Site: brandenburg
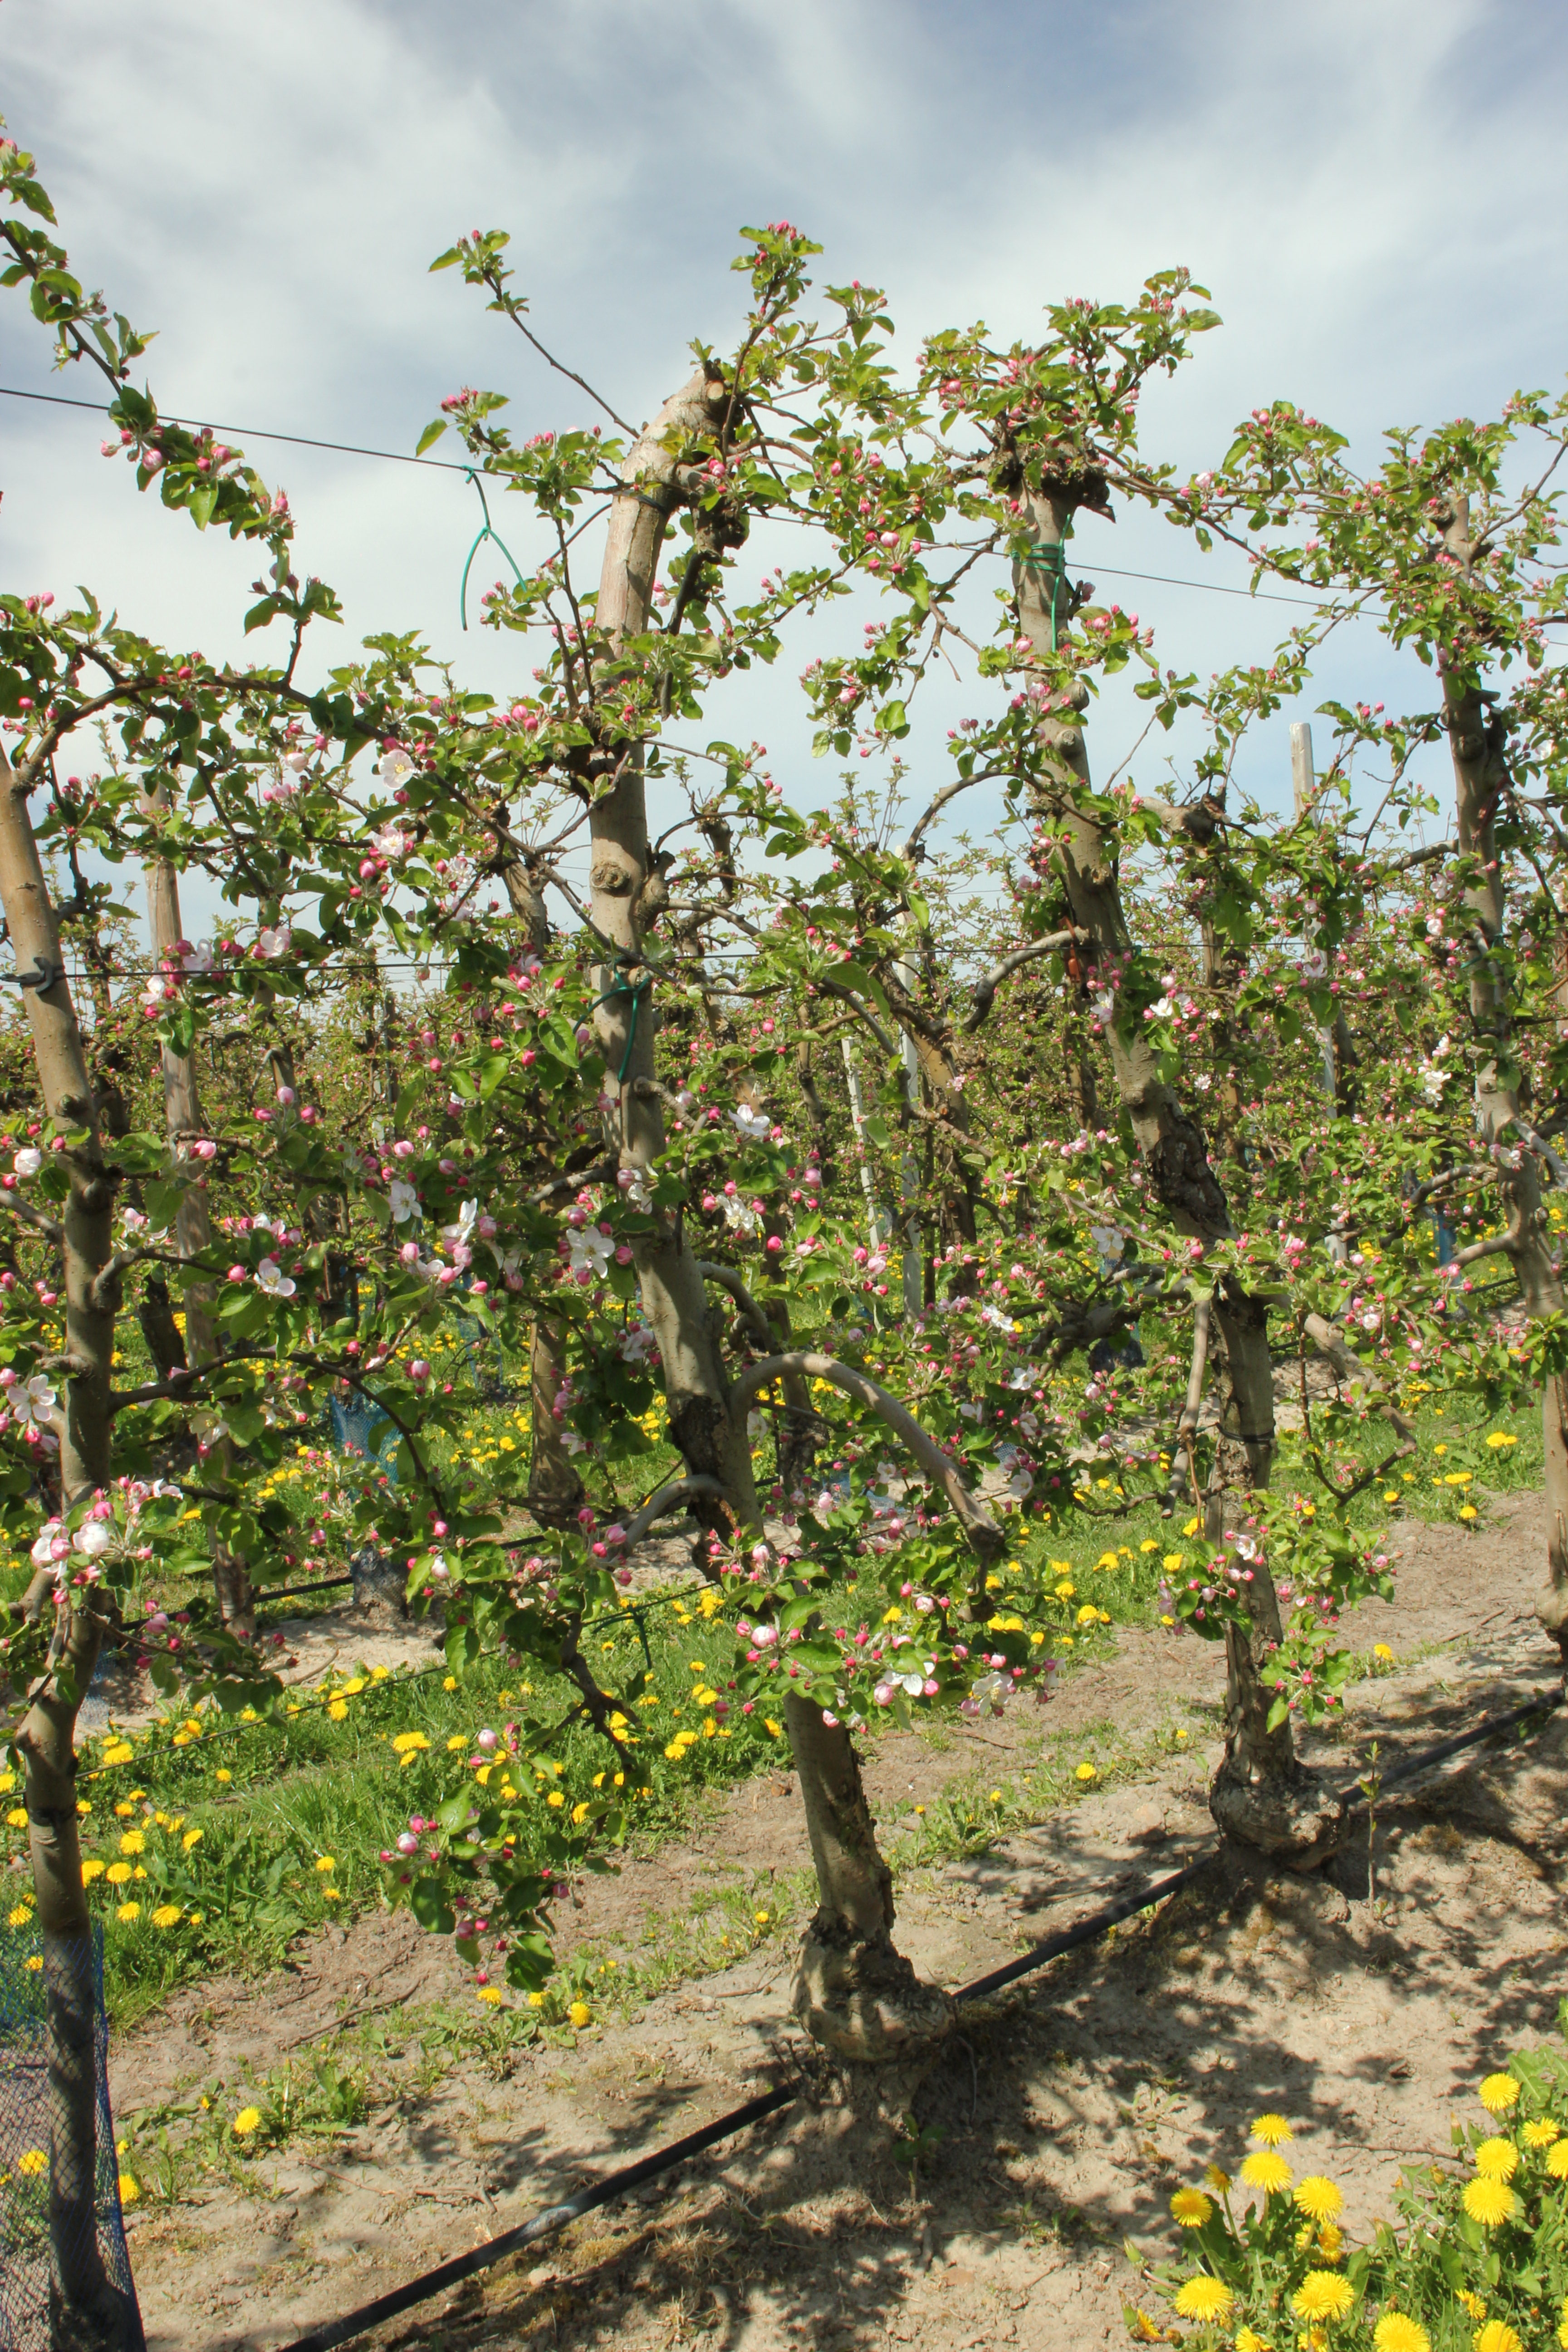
Growth stage (BBCH 57): Inflorescence emergence